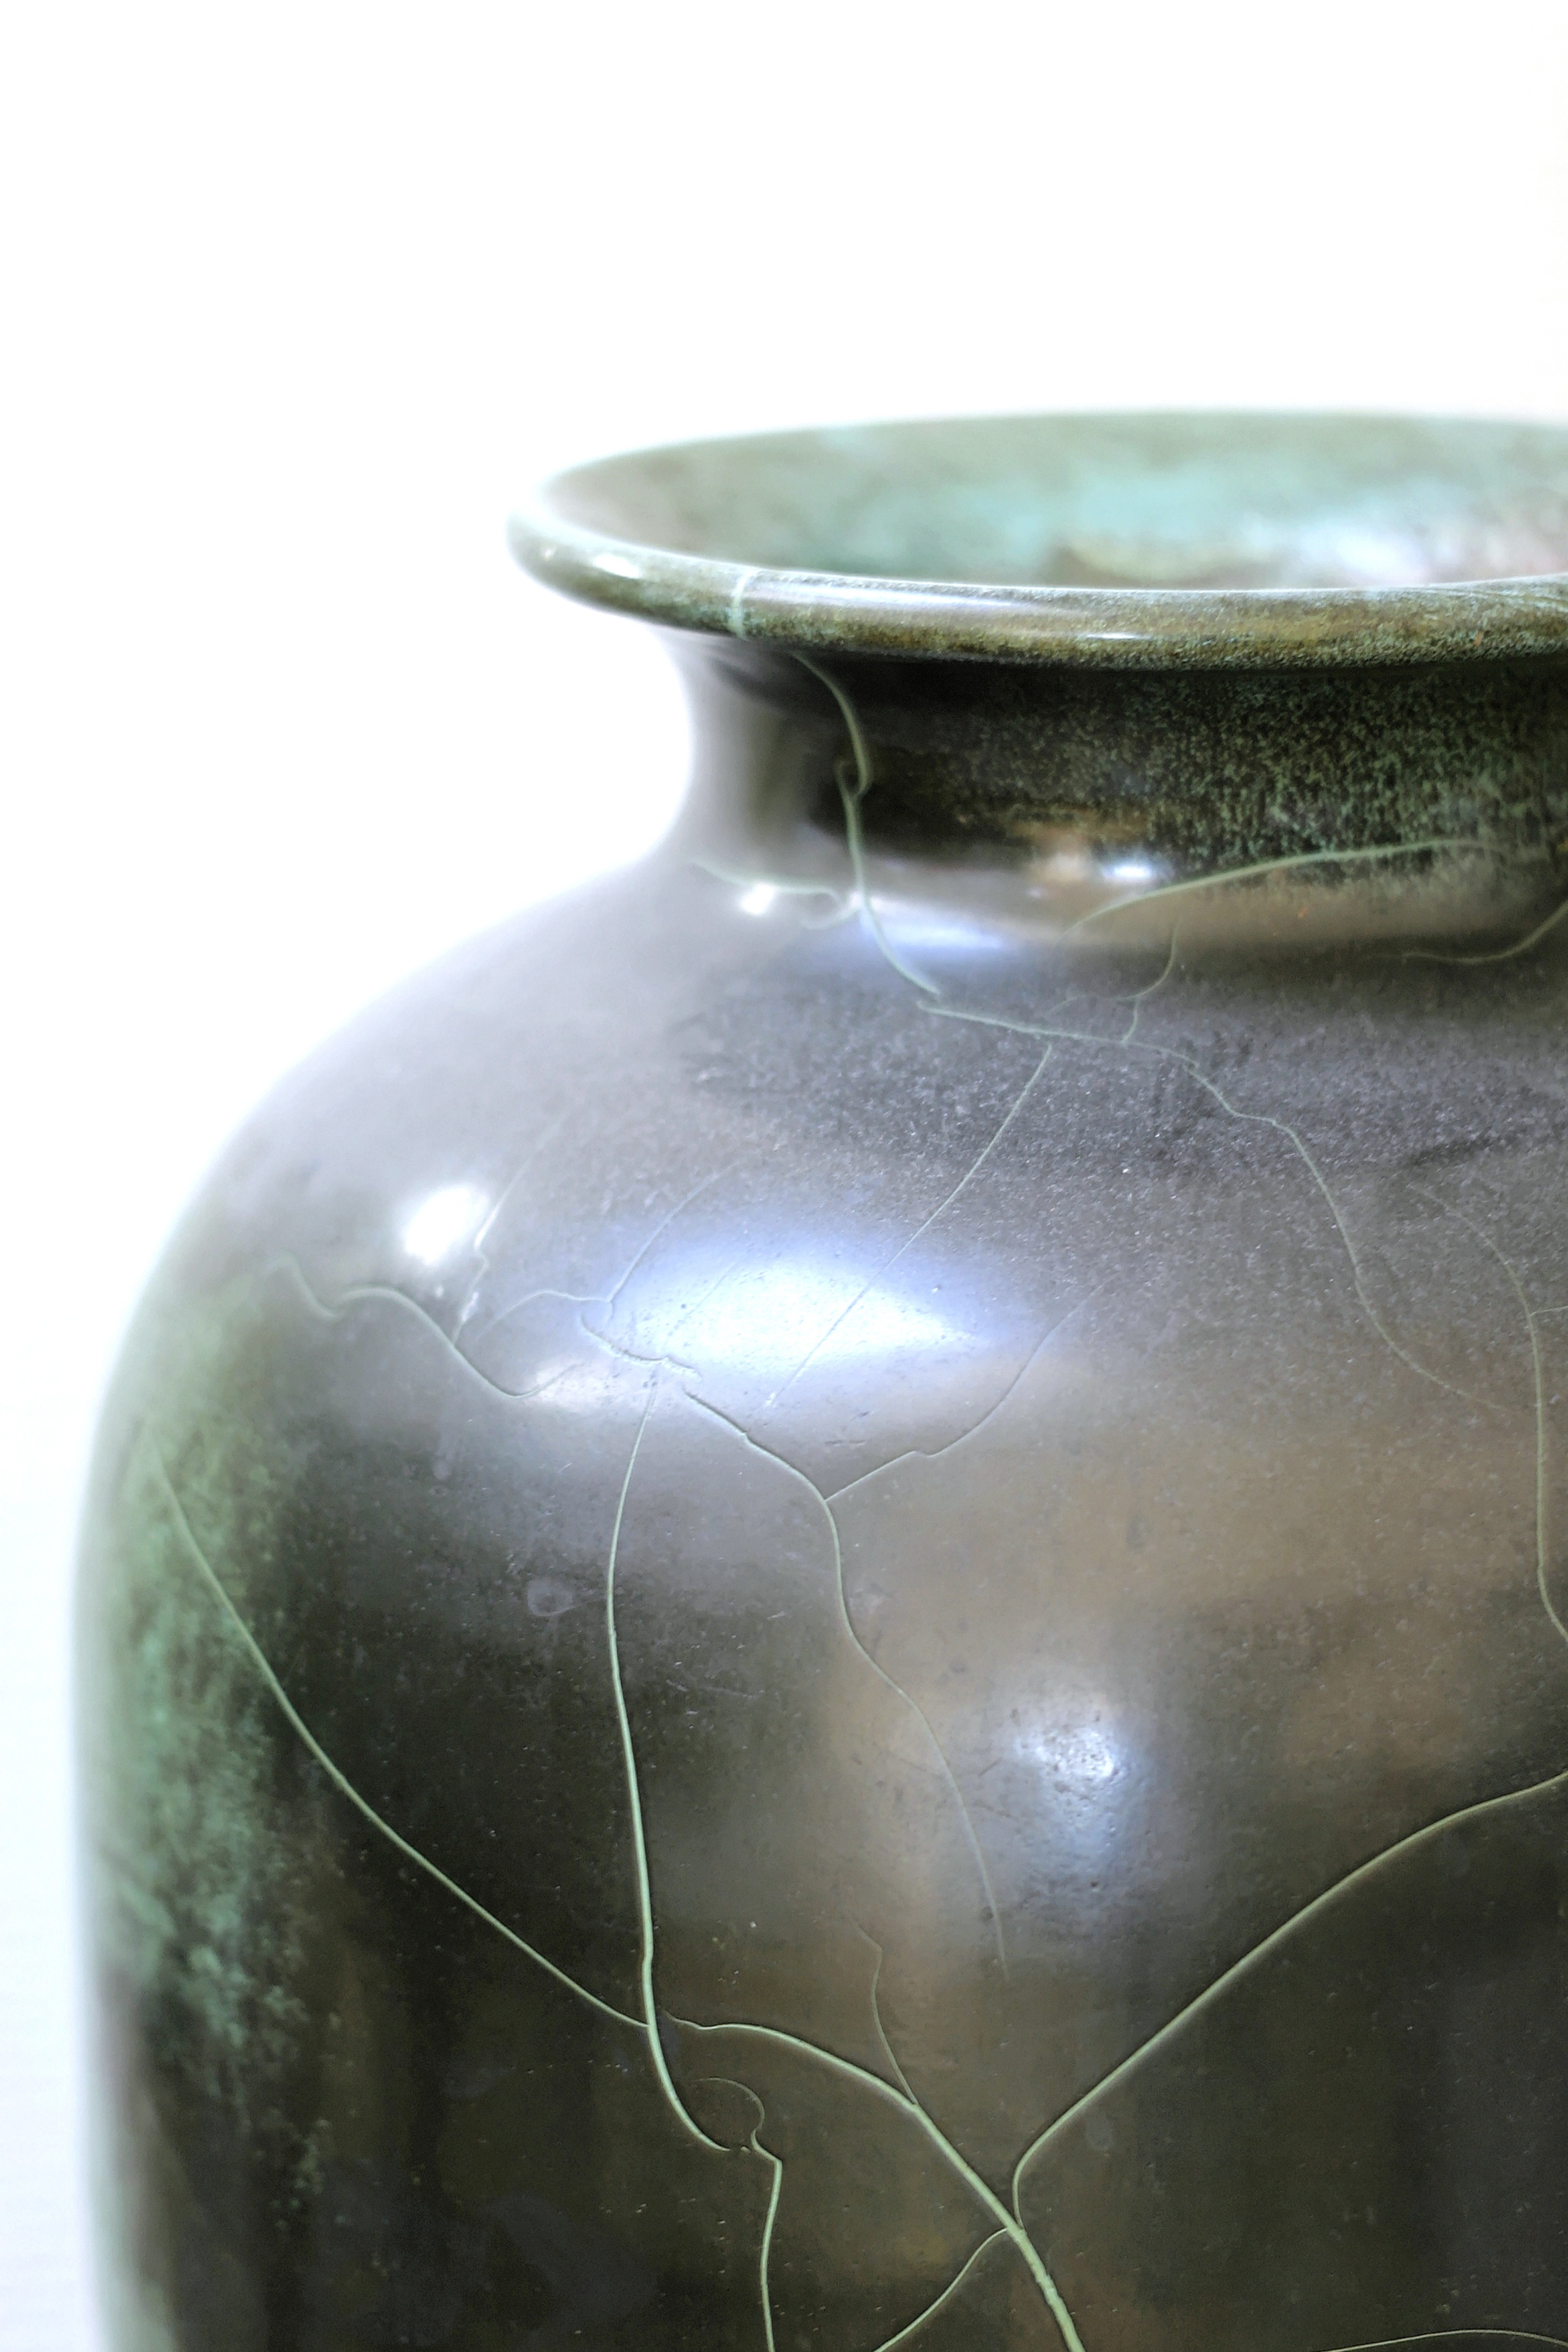
glass, jar, vase, green, ceramic, pottery, material, art, historically, artifact, garden decoration, krug, drinkware